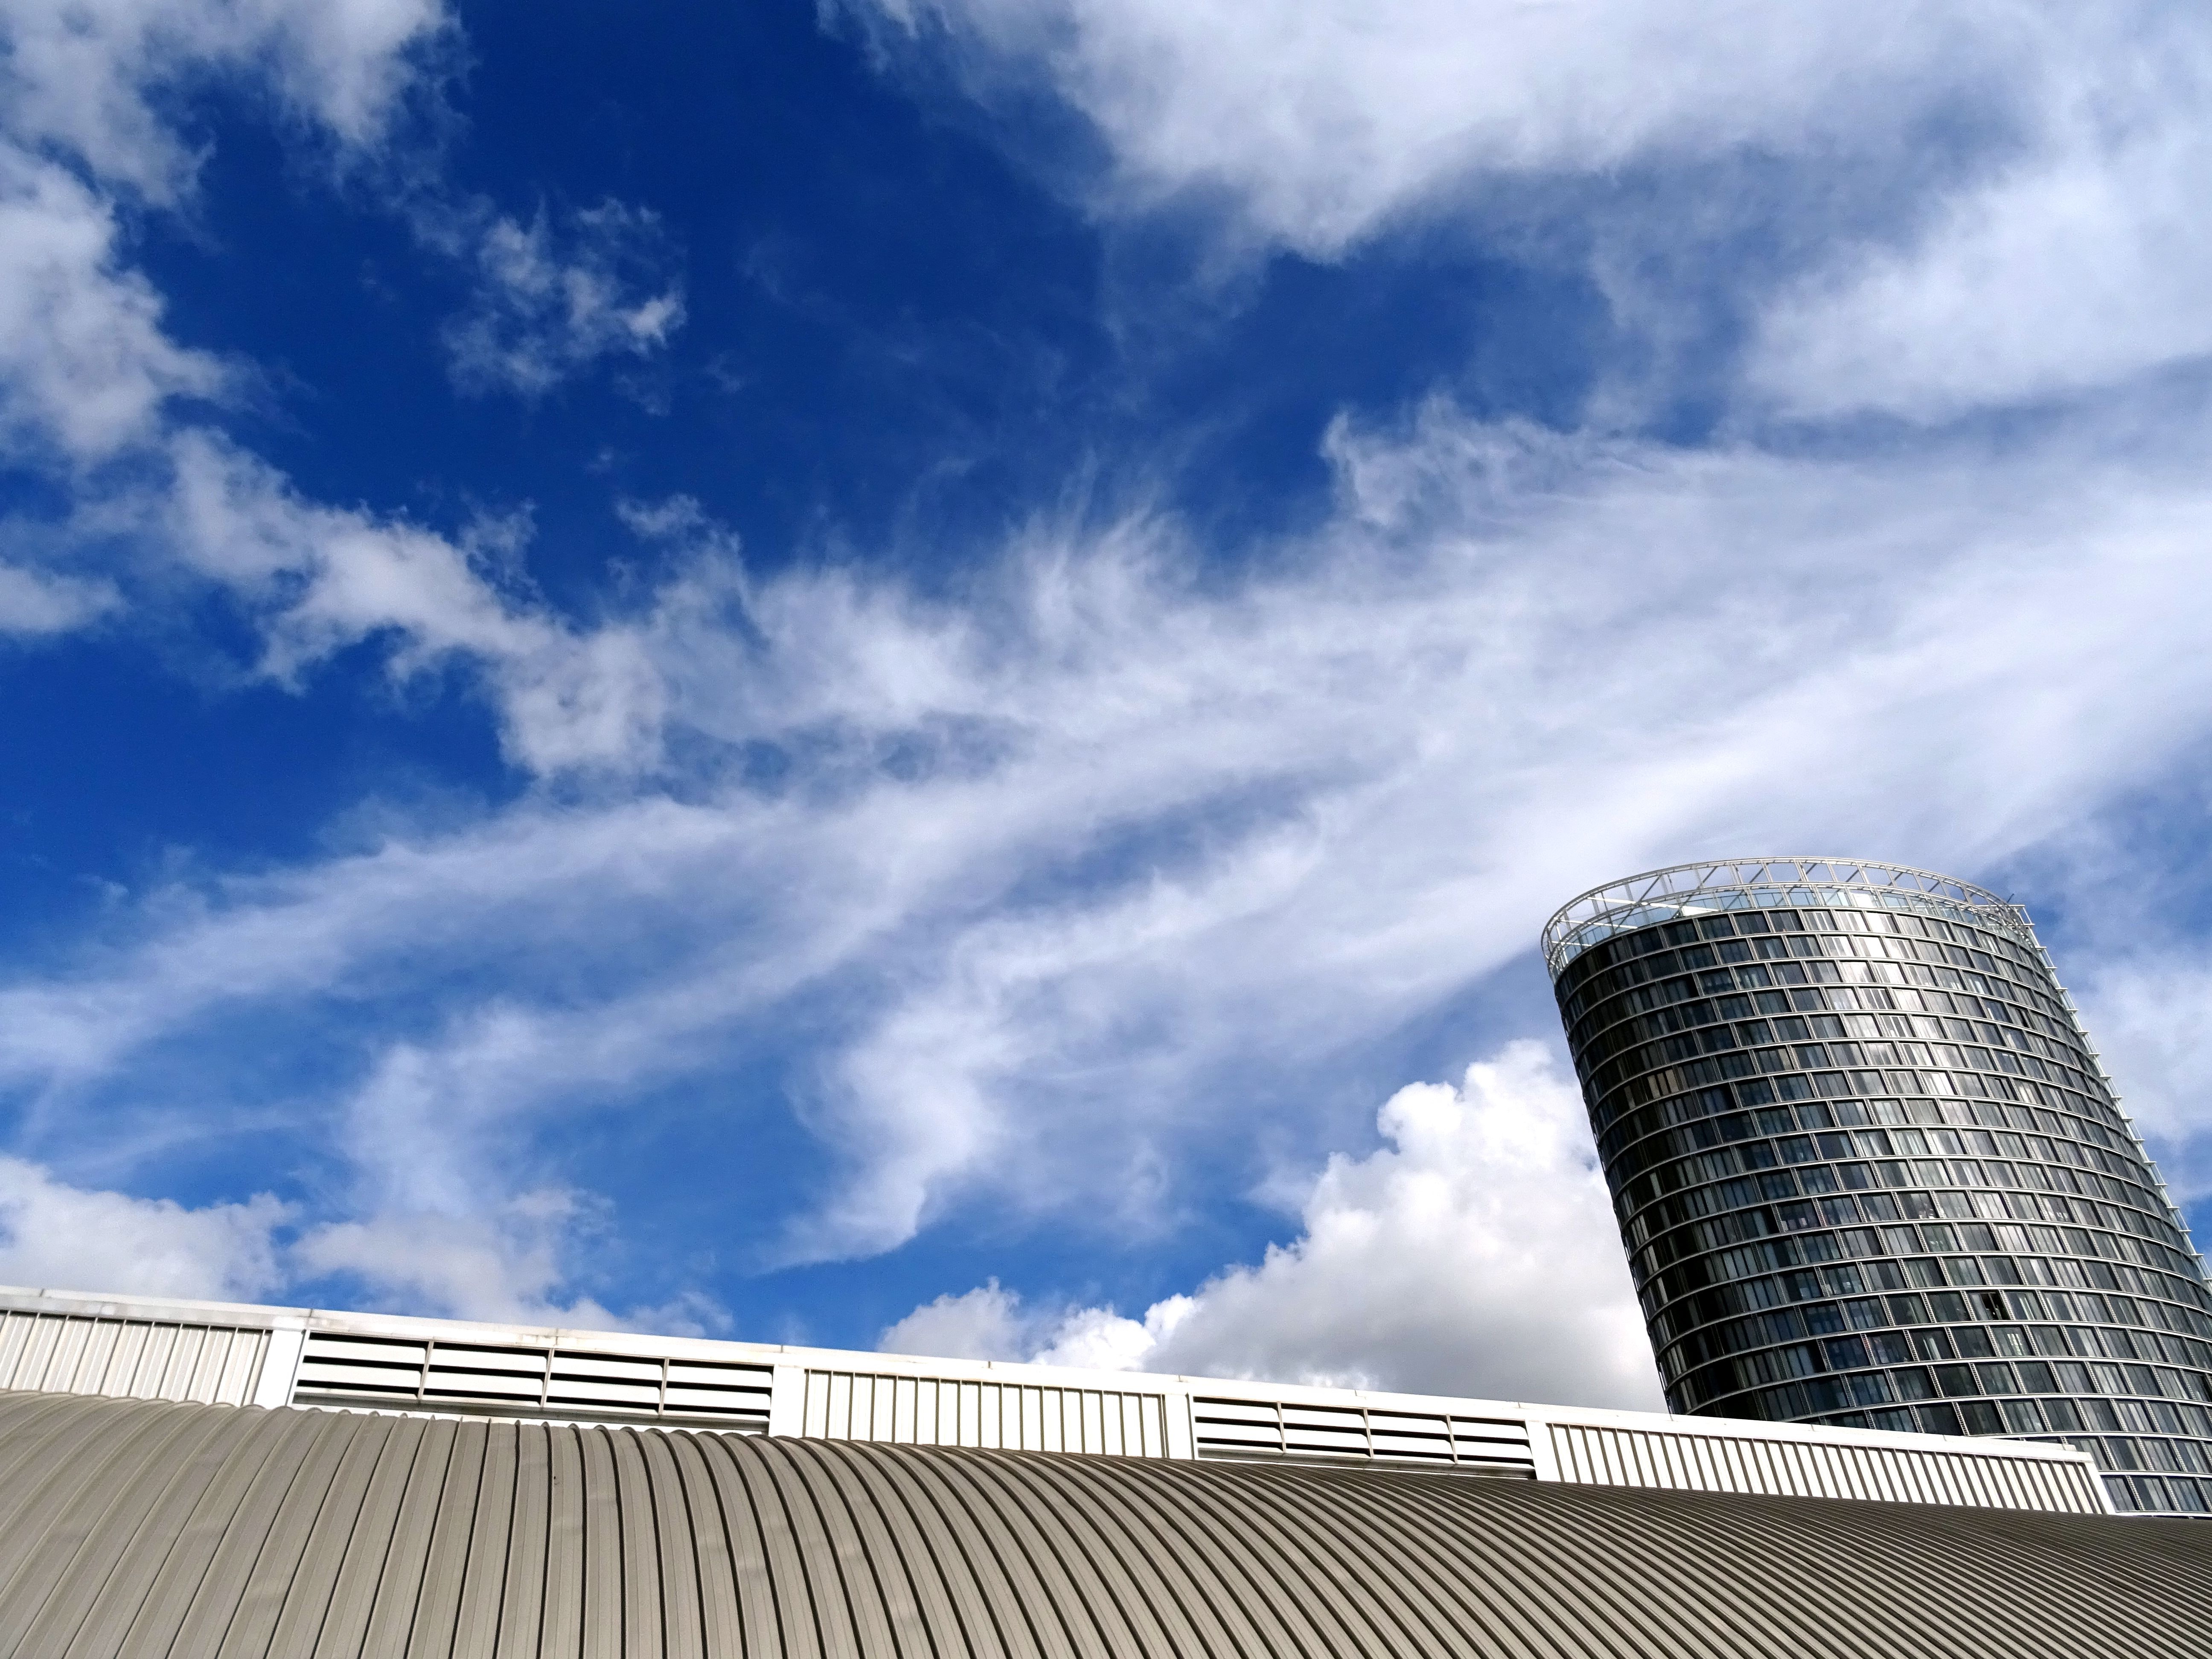
sky, blue, cloud, daytime, architecture, roof, urban area, line, metropolitan area, building, cumulus, meteorological phenomenon, chimney, skyscraper, tower, city, world, silo, house, facade, metal, urban design